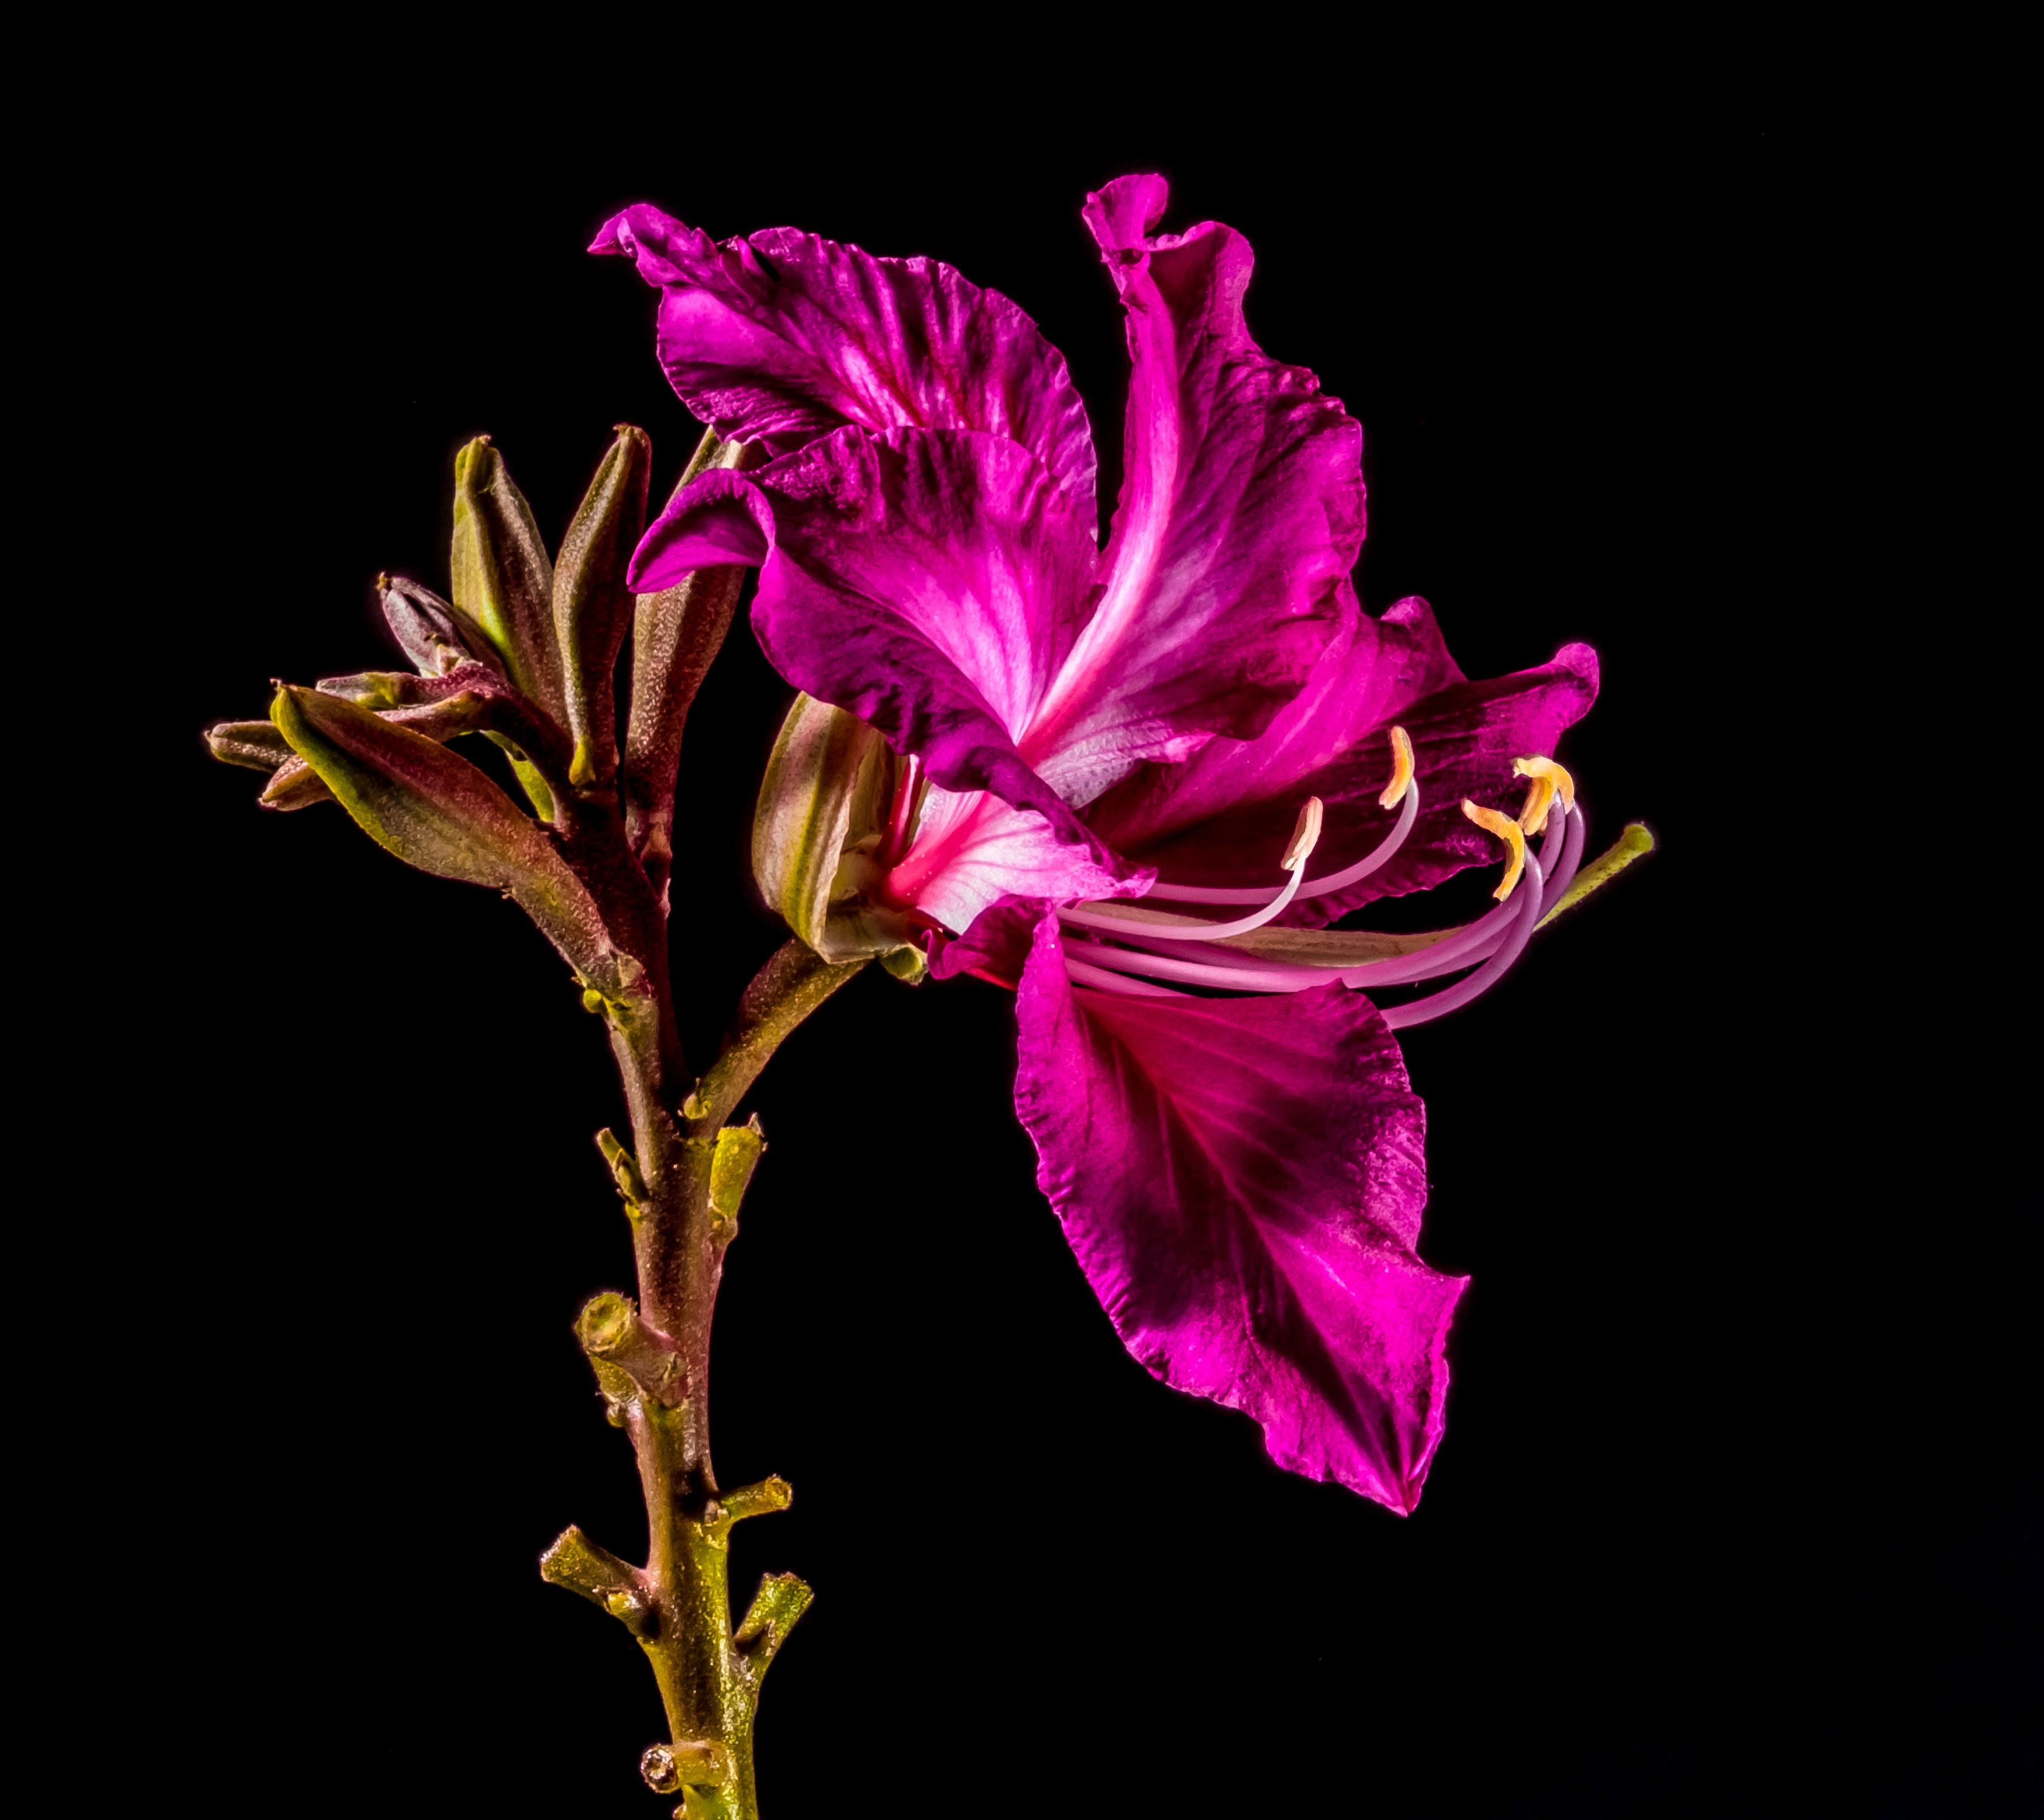
blossom, plant, flower, purple, petal, bloom, flora, shrub, bright, macro photography, flowering plant, plant stem, land plant